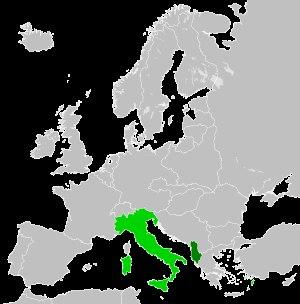
Le Royaume albanais a été le gouvernement de l'Albanie après son annexion par l'Italie fasciste en avril 1939. Le pays a subi durant le conflit de nombreux bouleversements politiques et territoriaux. Après le retrait italien en 1943, l'Albanie a été occupée par l'Allemagne nazie et a connu une période de guerre civile s'achevant par la prise de contrôle par les communistes.